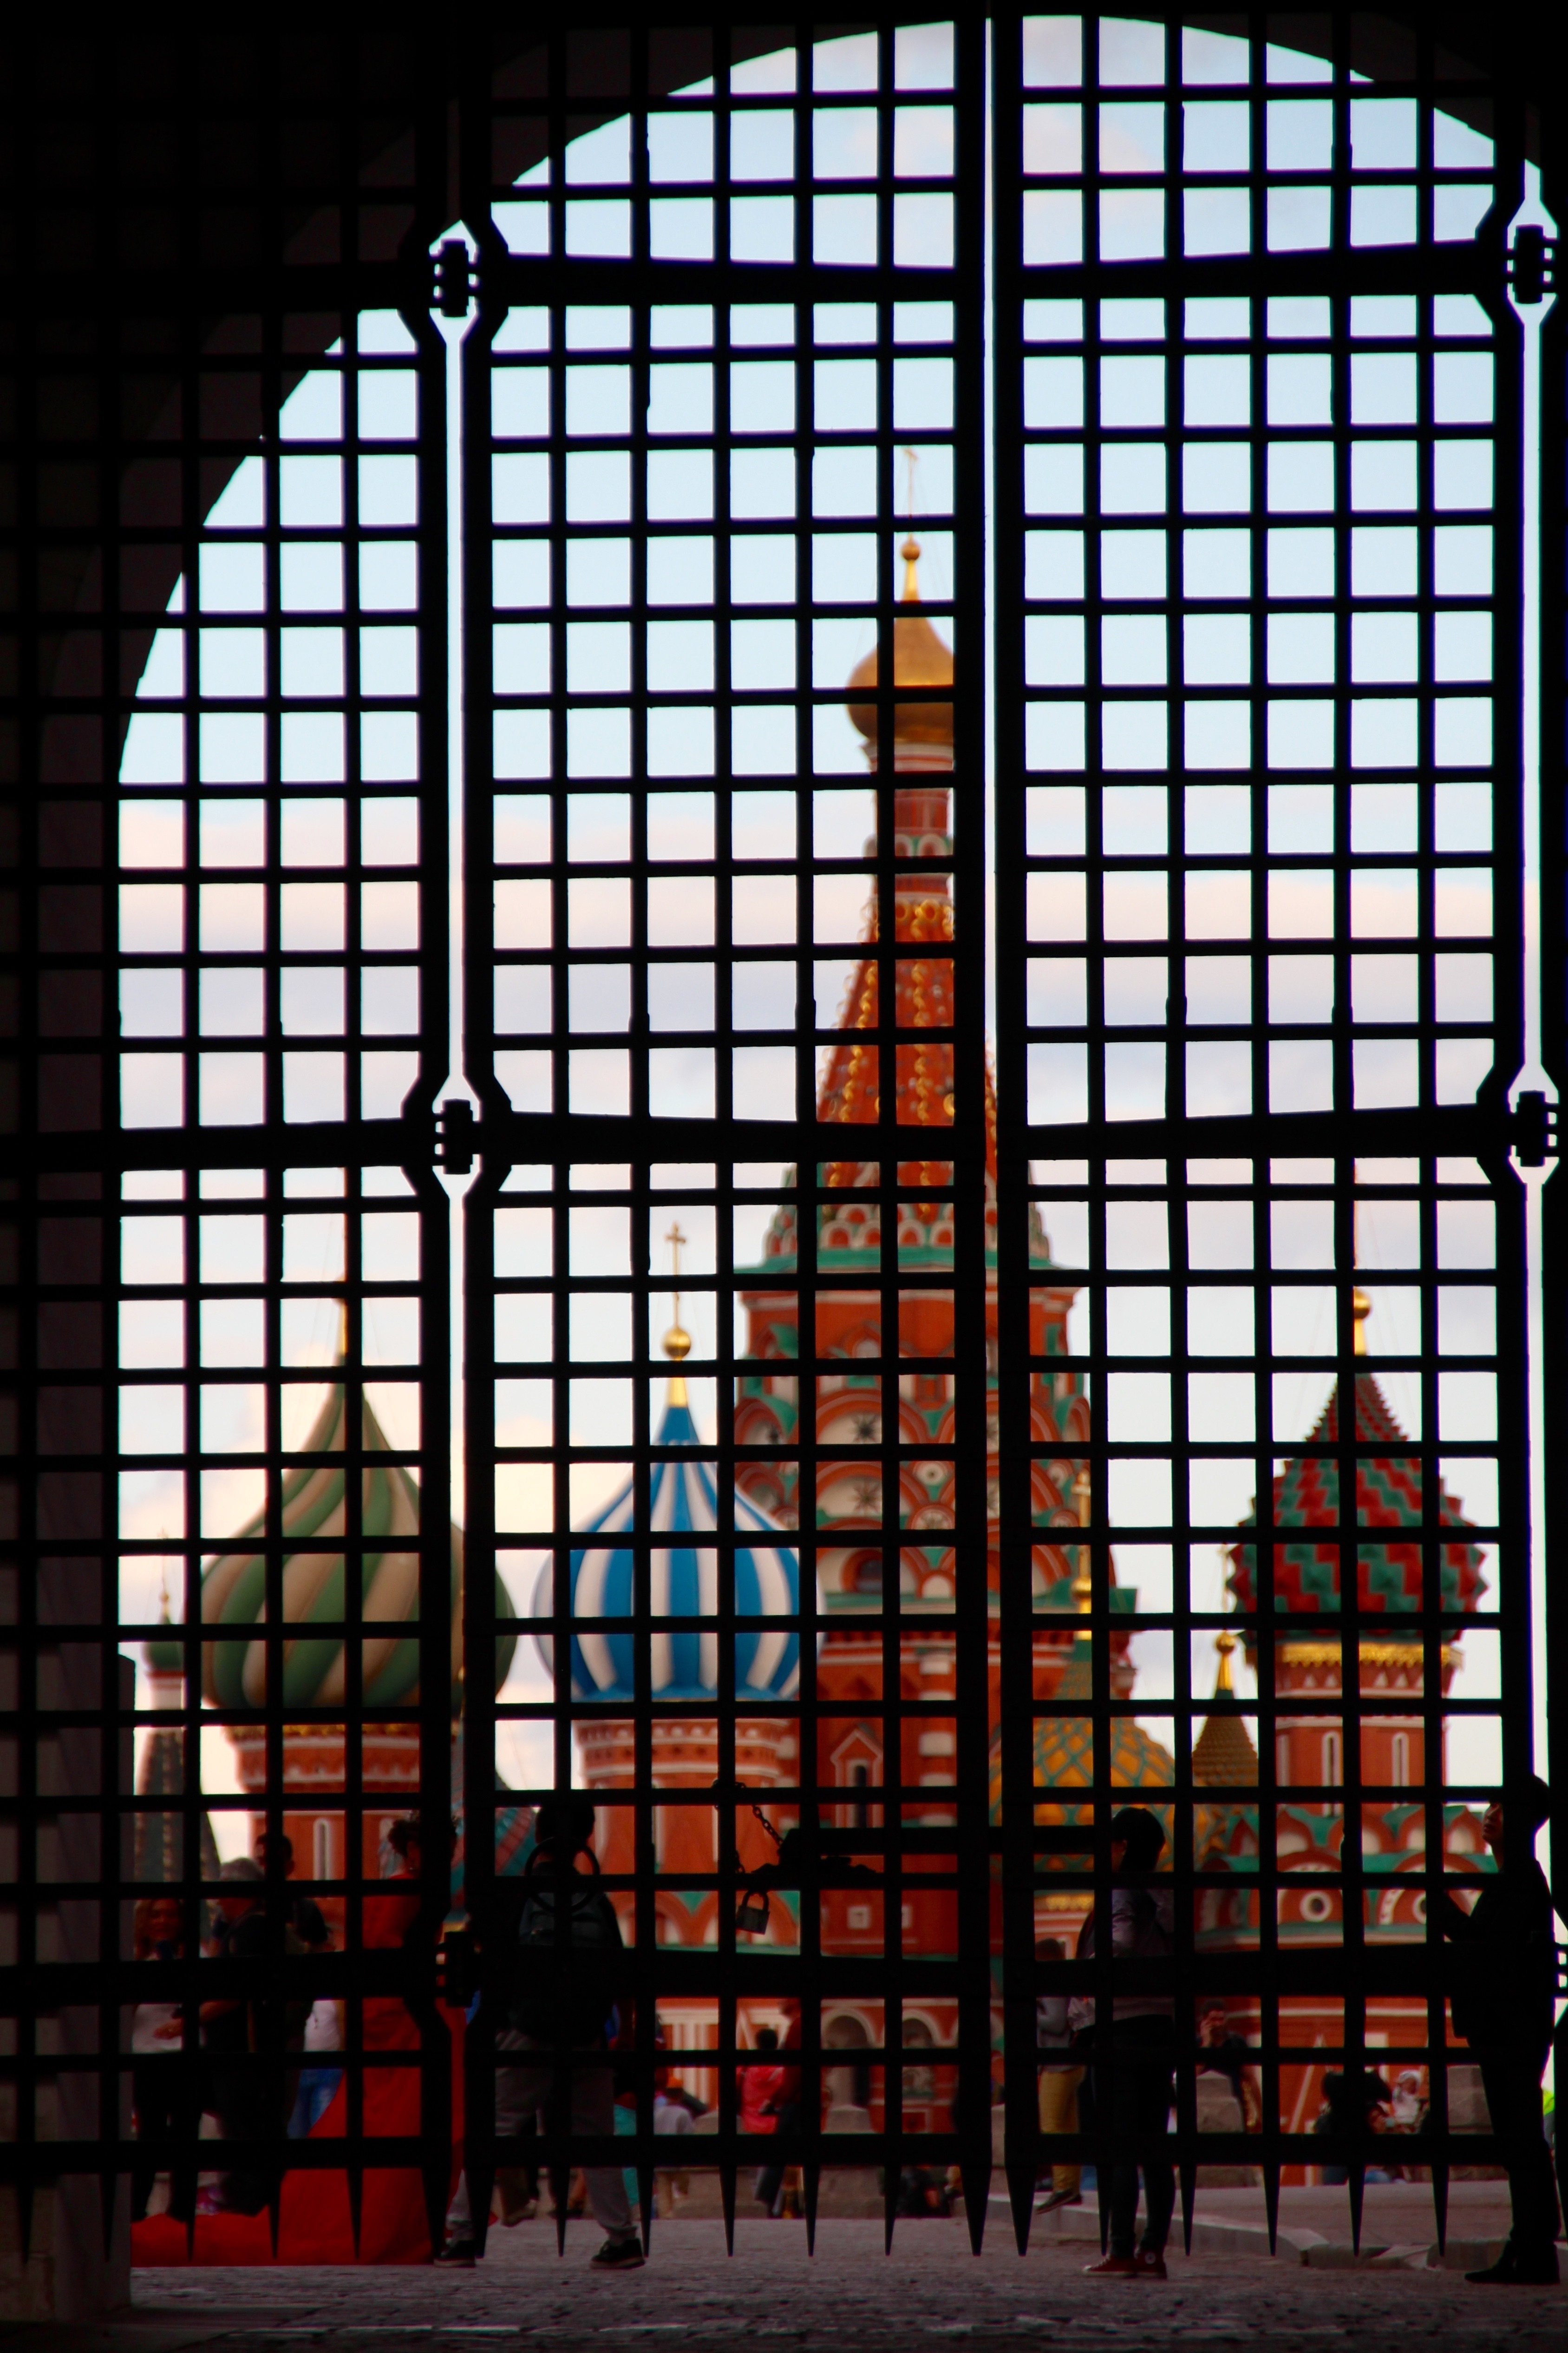
architecture, window, glass, monument, arch, line, facade, church, cathedral, tourism, lighting, material, basil, places of interest, old town, capital, symmetry, moscow, iron, russia, historically, east, red square, soviet union, saint basil's cathedral